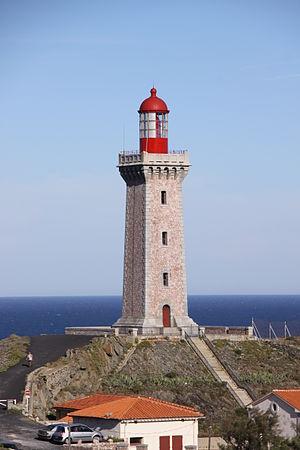
Le phare de Béar est situé au Cap Béar (Cap de Biarra en catalan) entre Port-Vendres et Banyuls-sur-Mer. Il mesure 27 mètres de haut et domine au dessus de la mer de 79,67 mètres. Il a une portée lumineuse de 30 milles marins. Cap Béar (près de Port-Vendres), Pyrénées-Orientales, France.
Cette liste recense les phares et quelques-uns des feux balisant les côtes de France.
Le golfe du Lion est un golfe fermant l'extrême nord-ouest de la Méditerranée occidentale, entre le Cap de Creus, situé en Catalogne à l'ouest et, selon les avis, le cap Sicié ou la presqu'île de Giens, tous les deux situés dans le Var, à l'est. Son littoral relève donc principalement des régions administratives françaises d'Occitanie à l'ouest, et de Provence à l'est.
Le phare du cap Béar ou phare de Béar est situé sur le mont Béar, à 800 mètres au sud-est de Port-Vendres, à proximité du cap Béar sur la Côte Vermeille.